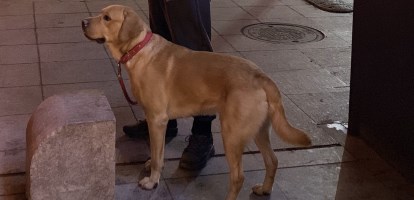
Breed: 3580-n000122-Labrador_retriever